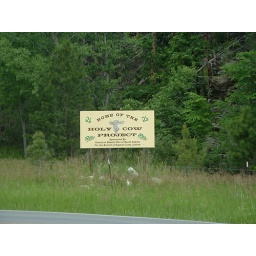
A sign I had spotted in the Black Hills